Overseas departments and regions of France

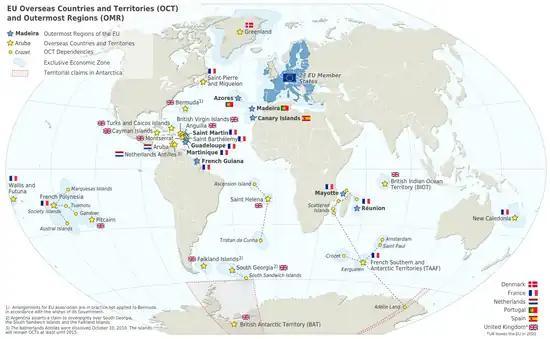
2013–2020 map of the European Union in the world with overseas countries and territories and outermost regions

Since 1982, following the French government's policy of decentralization, overseas departments have elected regional councils with powers similar to those of the regions of metropolitan France. As a result of a constitutional revision that occurred in 2003, these regions are now to be called "overseas regions"; indeed, the new wording of the Constitution gives no precedence to the terms "overseas department" or "overseas region", though the latter is still virtually unused by the French media.